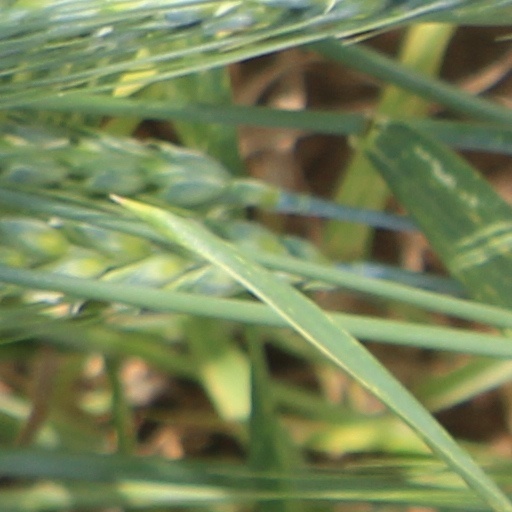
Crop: wheat